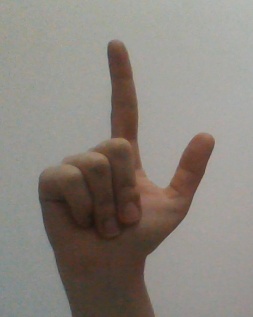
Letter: laam